Describe the emotion expressed in this image:  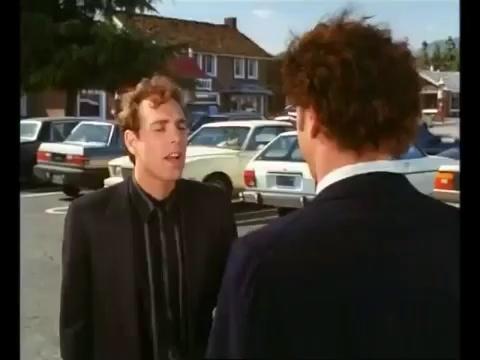
This person displays Pain, valence and arousal with low intensity.